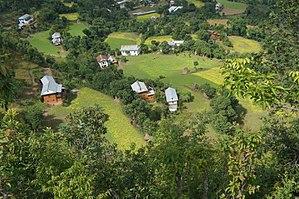
Pokharathok est un comité de développement villageois du Népal situé dans le district d'Arghakhanchi. Au recensement de 2011, il comptait 3 682 habitants.